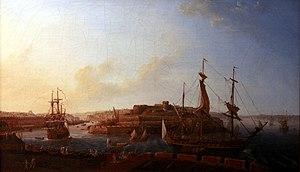
Le château de Brest est un château fort classé monument historique depuis le 21 mars 1923 situé dans le département du Finistère en France. Du Castellum romain du IIIᵉ siècle à la citadelle de Vauban jusqu'à aujourd'hui, il a traversé dix-sept siècles d’histoire et a conservé pendant tout ce temps sa vocation originelle de forteresse militaire. Il demeure aujourd'hui un site stratégique de première importance.
Le corps expéditionnaire français est une grande unité de l'armée française commandée par Jean-Baptiste-Donatien de Vimeur de Rochambeau. Il est envoyé en 1780 par Louis XVI dans les colonies anglaises d'Amérique du Nord, en application de l'alliance franco-américaine, pour soutenir la cause des insurgés américains contre la domination coloniale britannique. Rejoint par des volontaires français déjà sur place, dont le marquis de La Fayette, ce corps vient appuyer l'Armée continentale des patriotes américains commandée par George Washington. Cette opération, que le gouvernement français désigne comme « expédition particulière », est un épisode de l'intervention française dans la guerre d'indépendance des États-Unis.
Jean-Claude Boutay, né à Sarreguemines le 29 novembre 1764, décédé à Saverne le 21 décembre 1823, est Chef de Légion de la Garde Nationale du district de Sarreguemines en 1789, nommé Juré pour la Haute-Cour de Justice du département de la Moselle en 1799 puis Colonel du corps franc de la 3ᵉ division militaire créé en 1814 par Napoléon Ier.
Louis-Nicolas Van Blarenberghe est un membre de la dynastie de peintres lillois des Van Blarenberghe.
L'histoire de la marine française de 1715 à 1789 confirme que la Marine française est désormais une force permanente après le difficile enracinement du XVIIᵉ siècle. Réduite à peu de chose en 1715, la Marine royale se reconstruit lentement dans les années 1720-1740 et se montre même très innovante pour tenter de compenser la supériorité de la Royal Navy issue des dernières guerres louis-quatorziennes. Louis XV, qui reprend la politique de paix avec l’Angleterre héritée de la période de la Régence, n’accorde pas à sa flotte la totalité des crédits que lui demandent régulièrement ses ministres ce qui fait plafonner le nombre de vaisseaux, maintient un déficit en frégates et limite souvent à peu de chose l’entraînement à la mer.